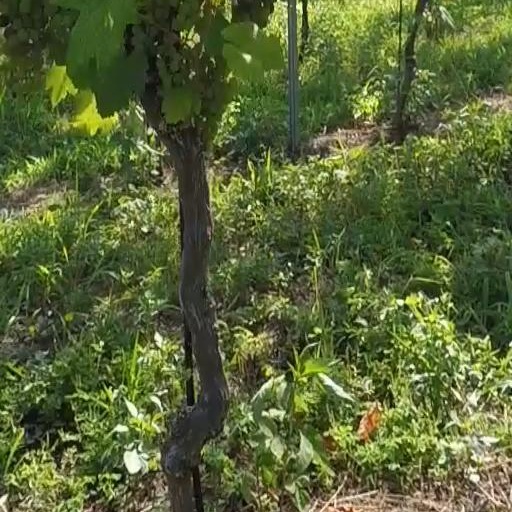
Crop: grape